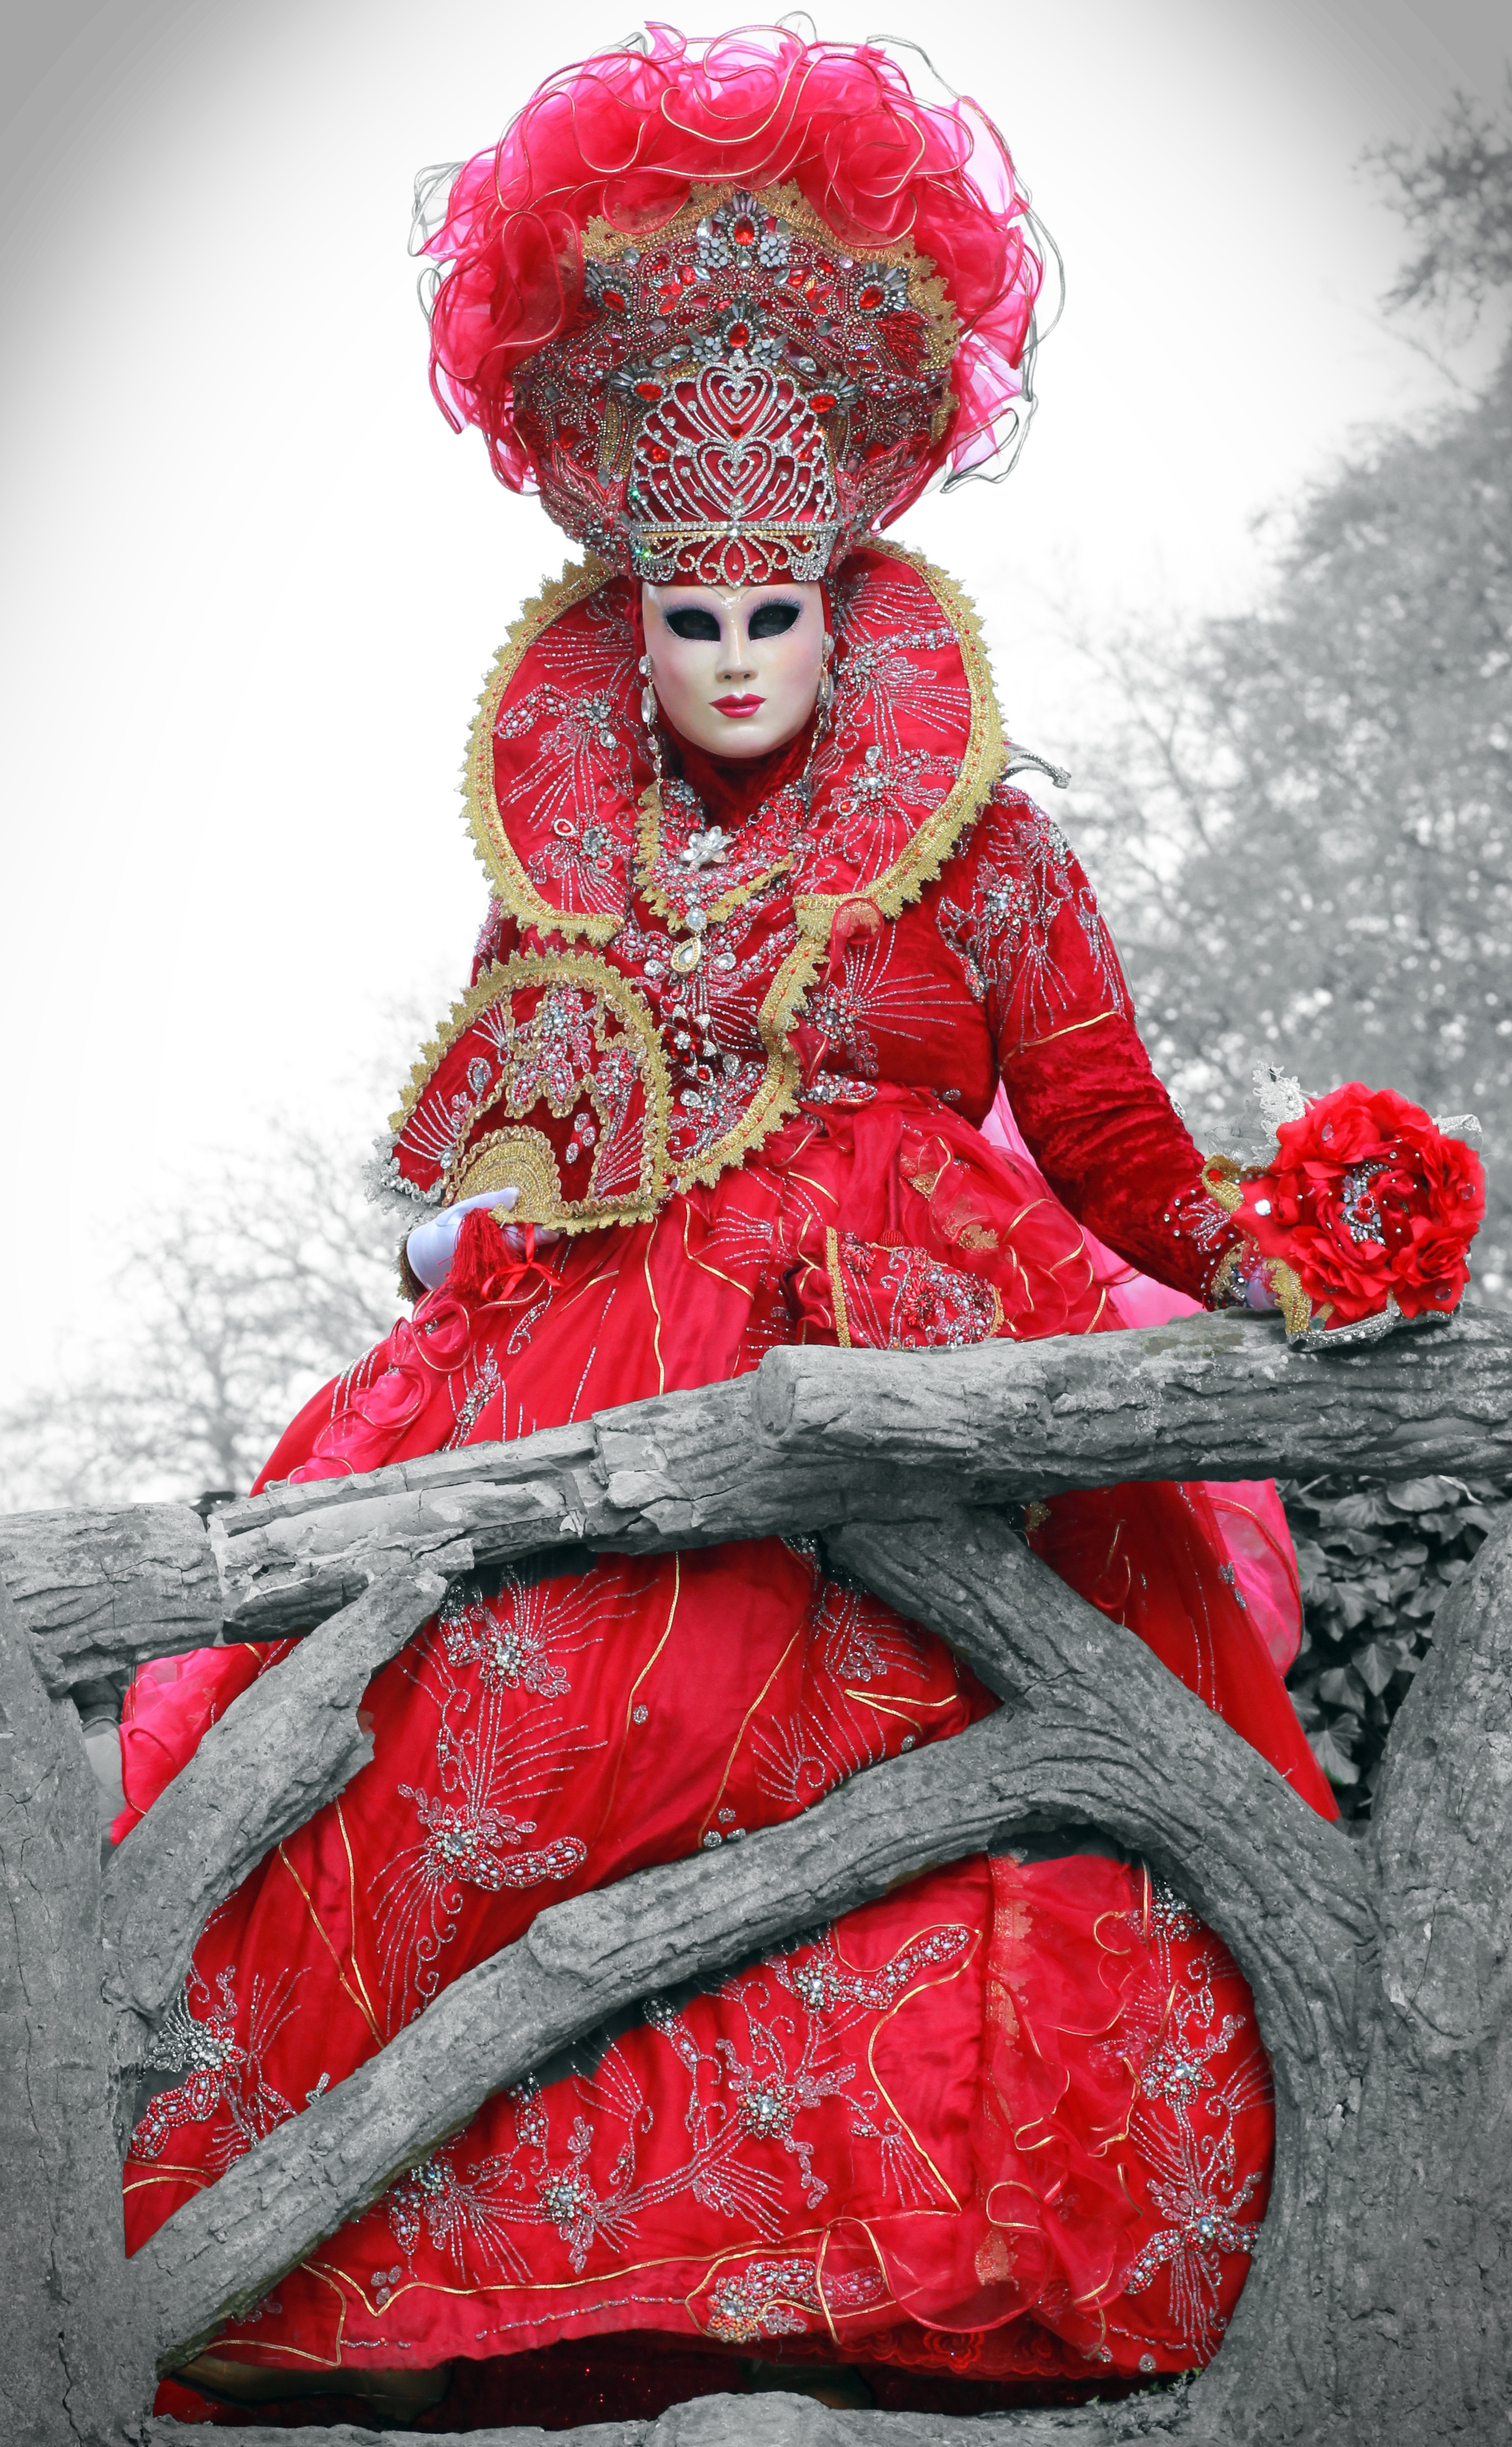
flower, female, europe, rose, spring, red, clothing, lady, toy, colour, art, mask, costume, masquerade, glamour, venetian, floralia